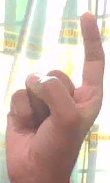
ASL sign: Z